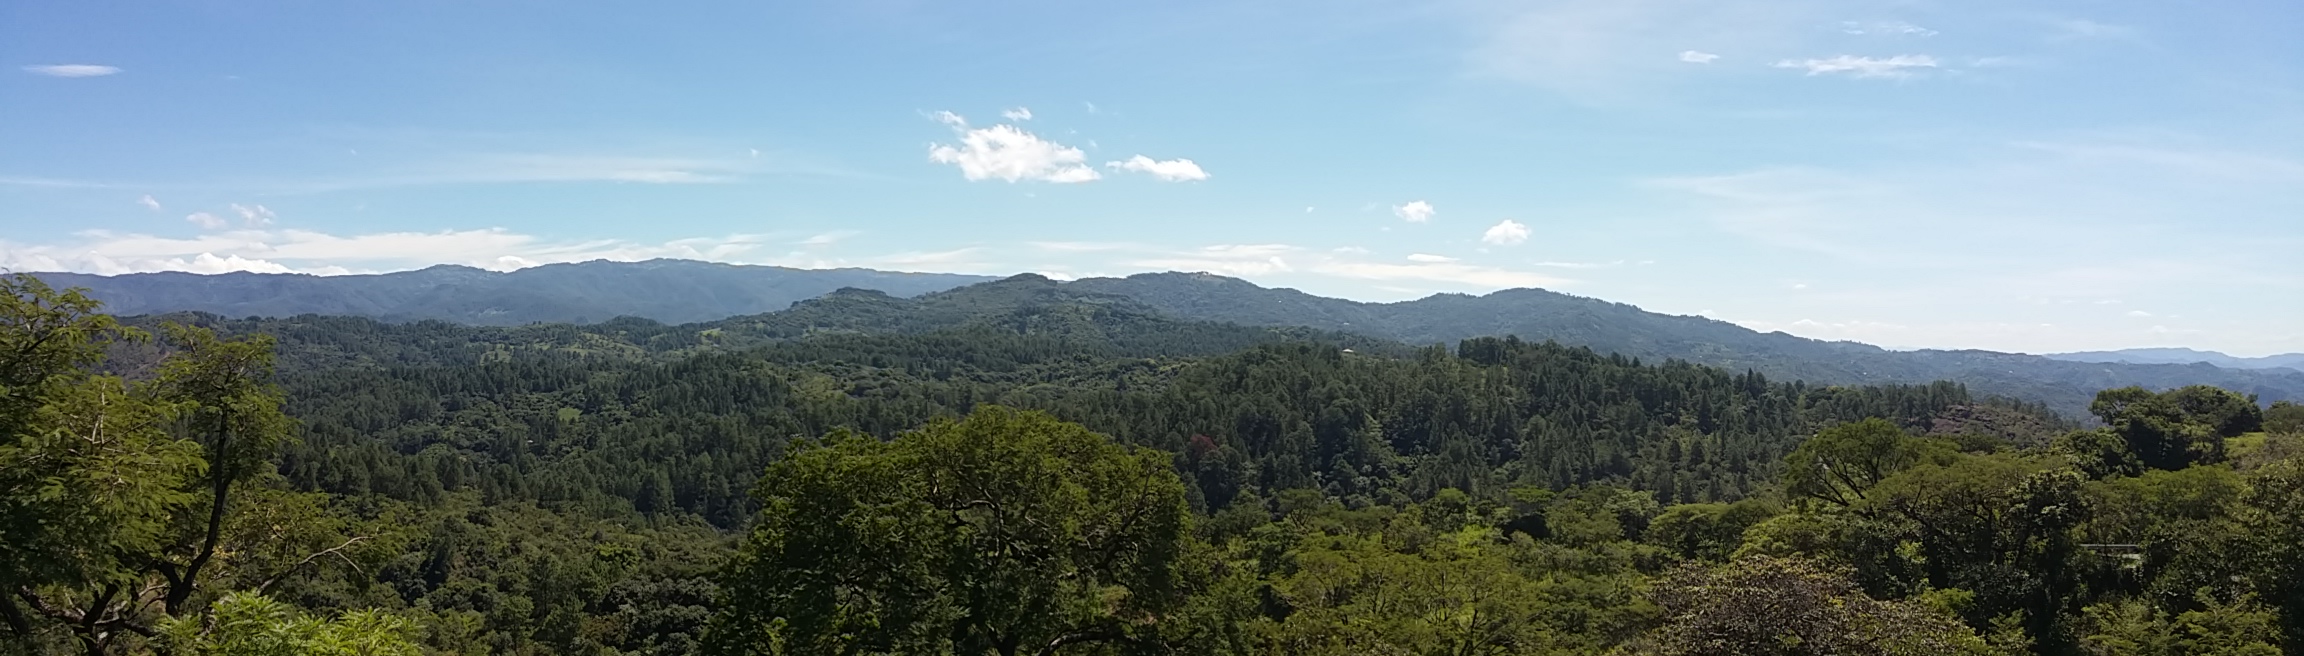
landscapes, mountainous landforms, sky, mountain, wilderness, vegetation, ecosystem, ridge, tree, nature reserve, forest, mount scenery, hill, cloud, tropical and subtropical coniferous forests, national park, hill station, leaf, highland, mountain range, shrubland, biome, rainforest, spruce fir forest, panorama, jungle, escarpment, temperate broadleaf and mixed forest, landscape, temperate coniferous forest, plant community, grass, meteorological phenomenon, plateau, horizon, valdivian temperate rain forest, valley, meadow